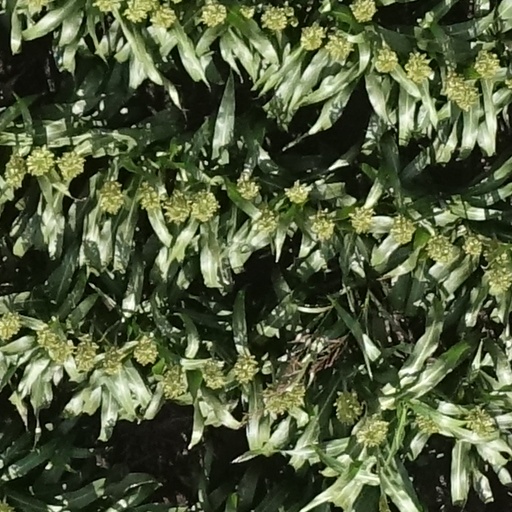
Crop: sorghum